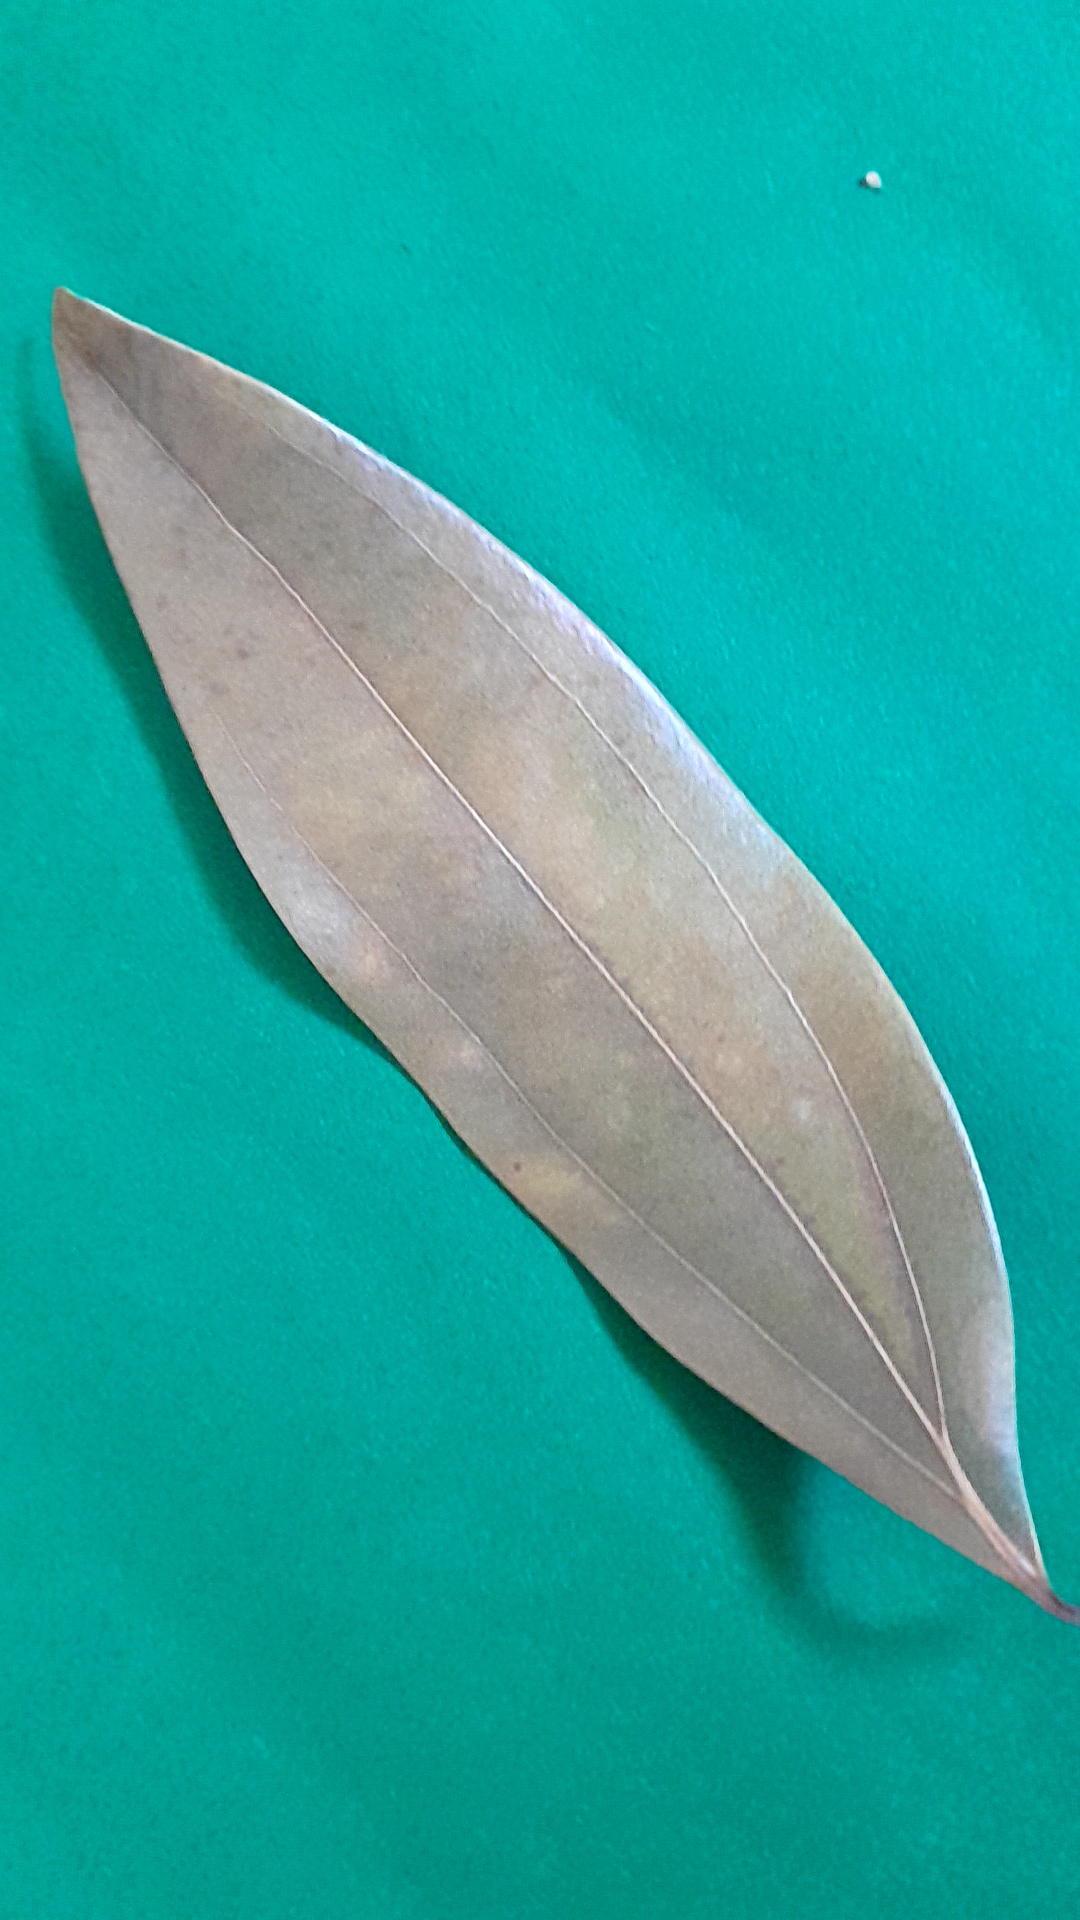
Label: Dry Leaf